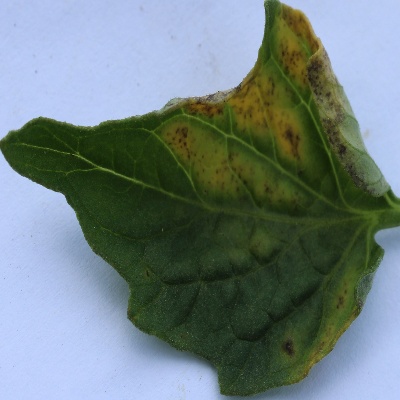
Crop: Tomato
Condition: septoria leaf spot